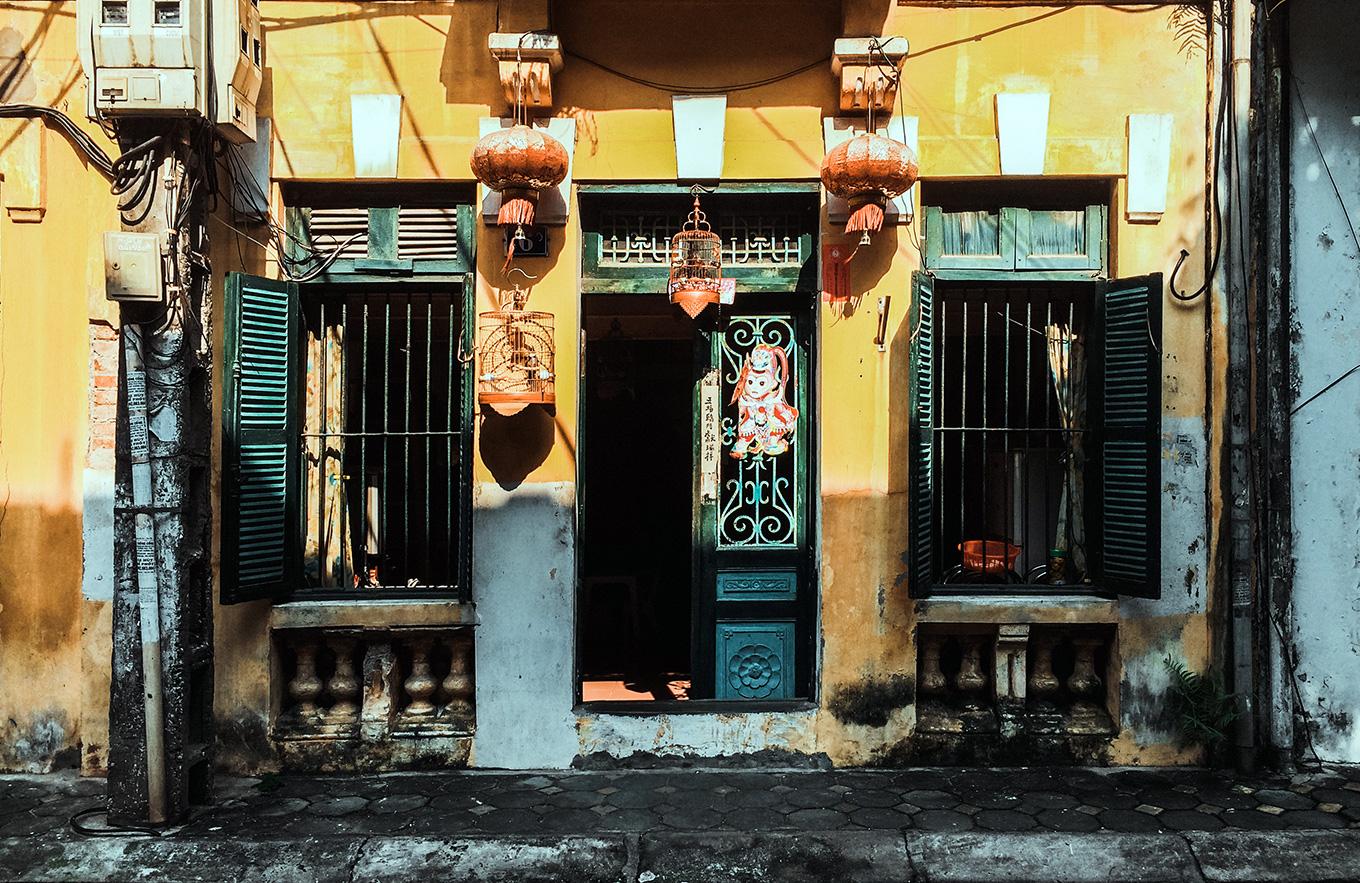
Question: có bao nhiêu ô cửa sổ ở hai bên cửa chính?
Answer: hai cái